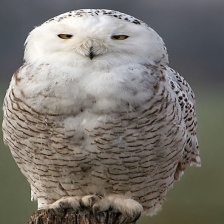
Species: SNOWY OWL
Scientific name: BUBO SCANDIACUS
ImageNet parent category: great_grey_owl